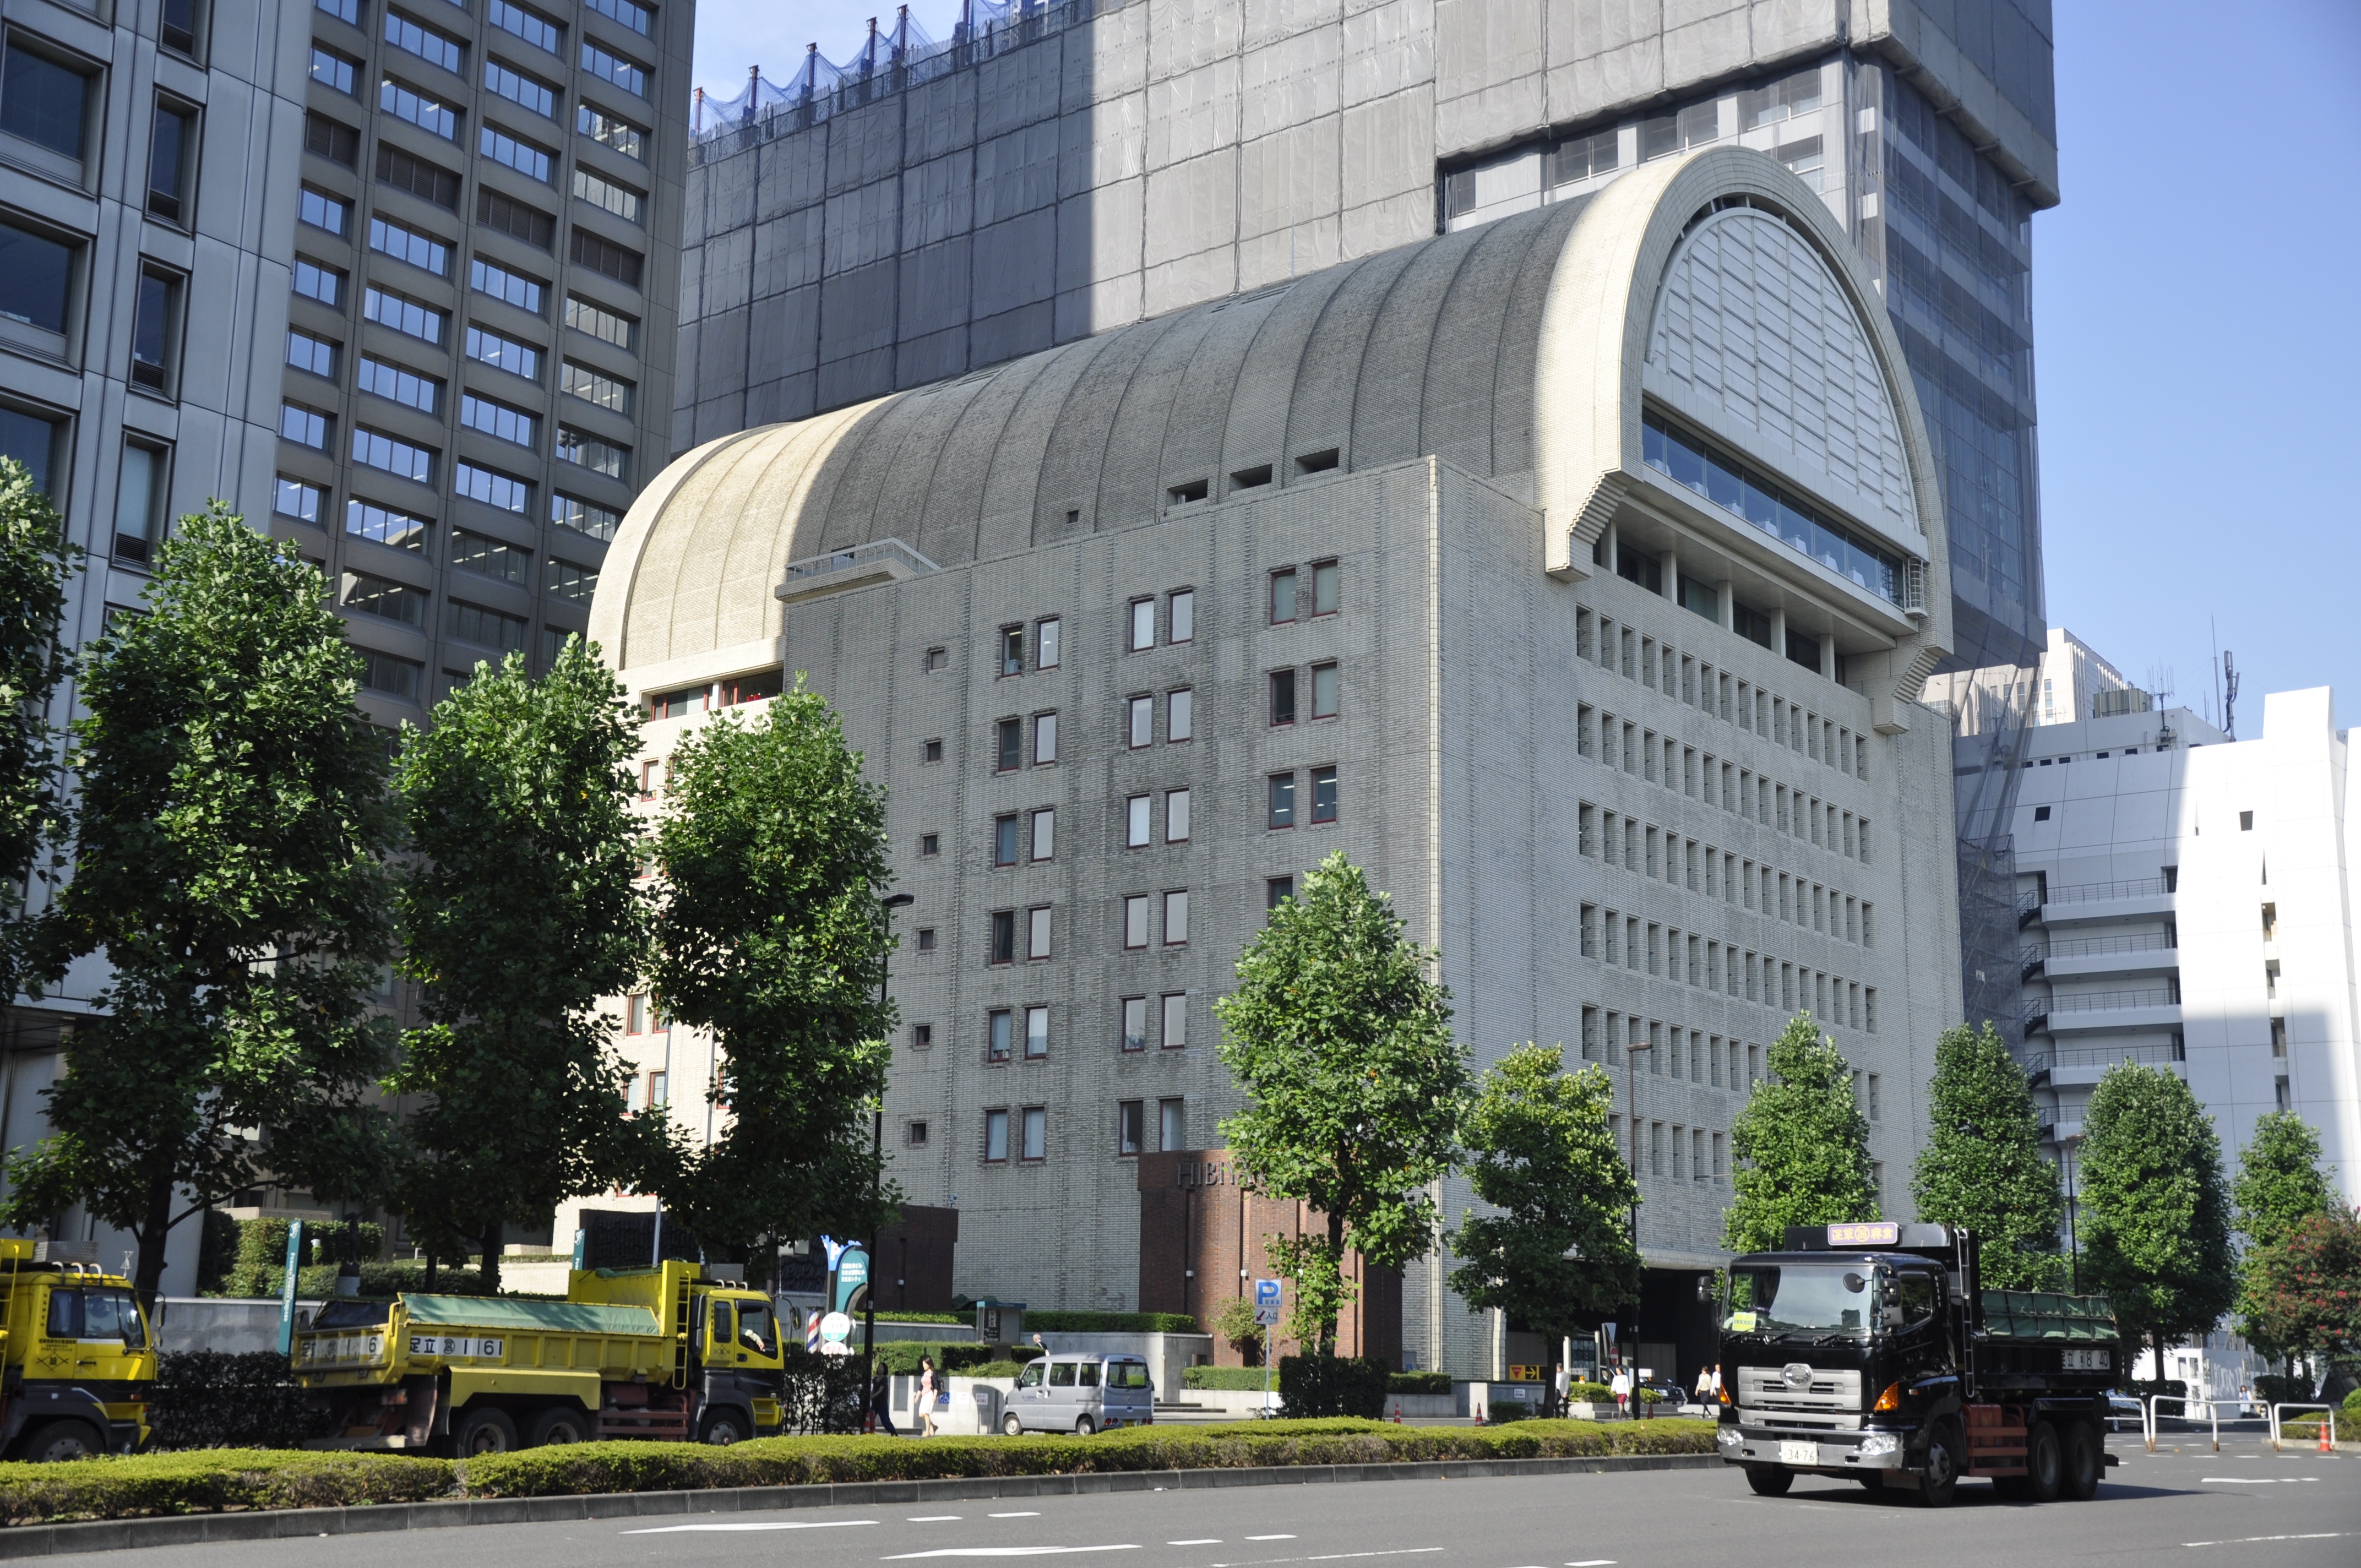
architecture, city, skyscraper, overpass, cityscape, downtown, transport, plaza, landmark, facade, japan, tower block, public transport, tokyo, headquarters, neighbourhood, high rise building, urban area, residential area, human settlement, metropolitan area